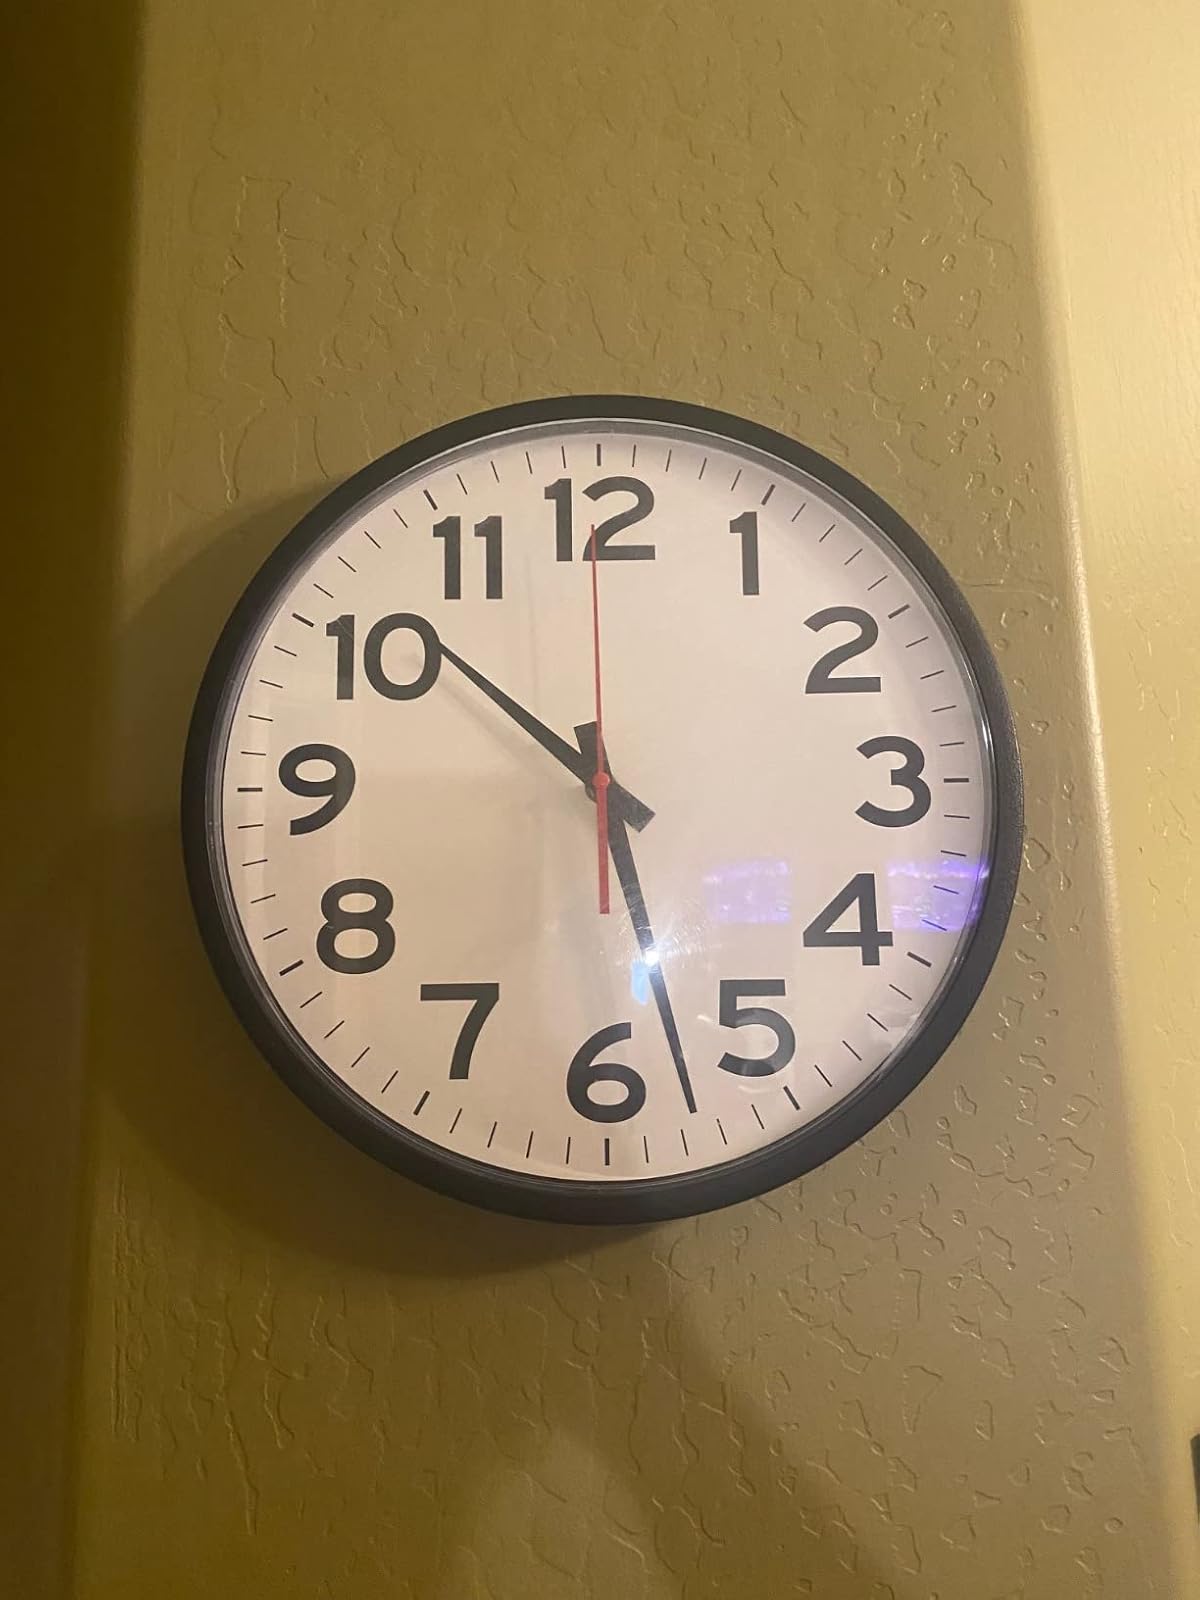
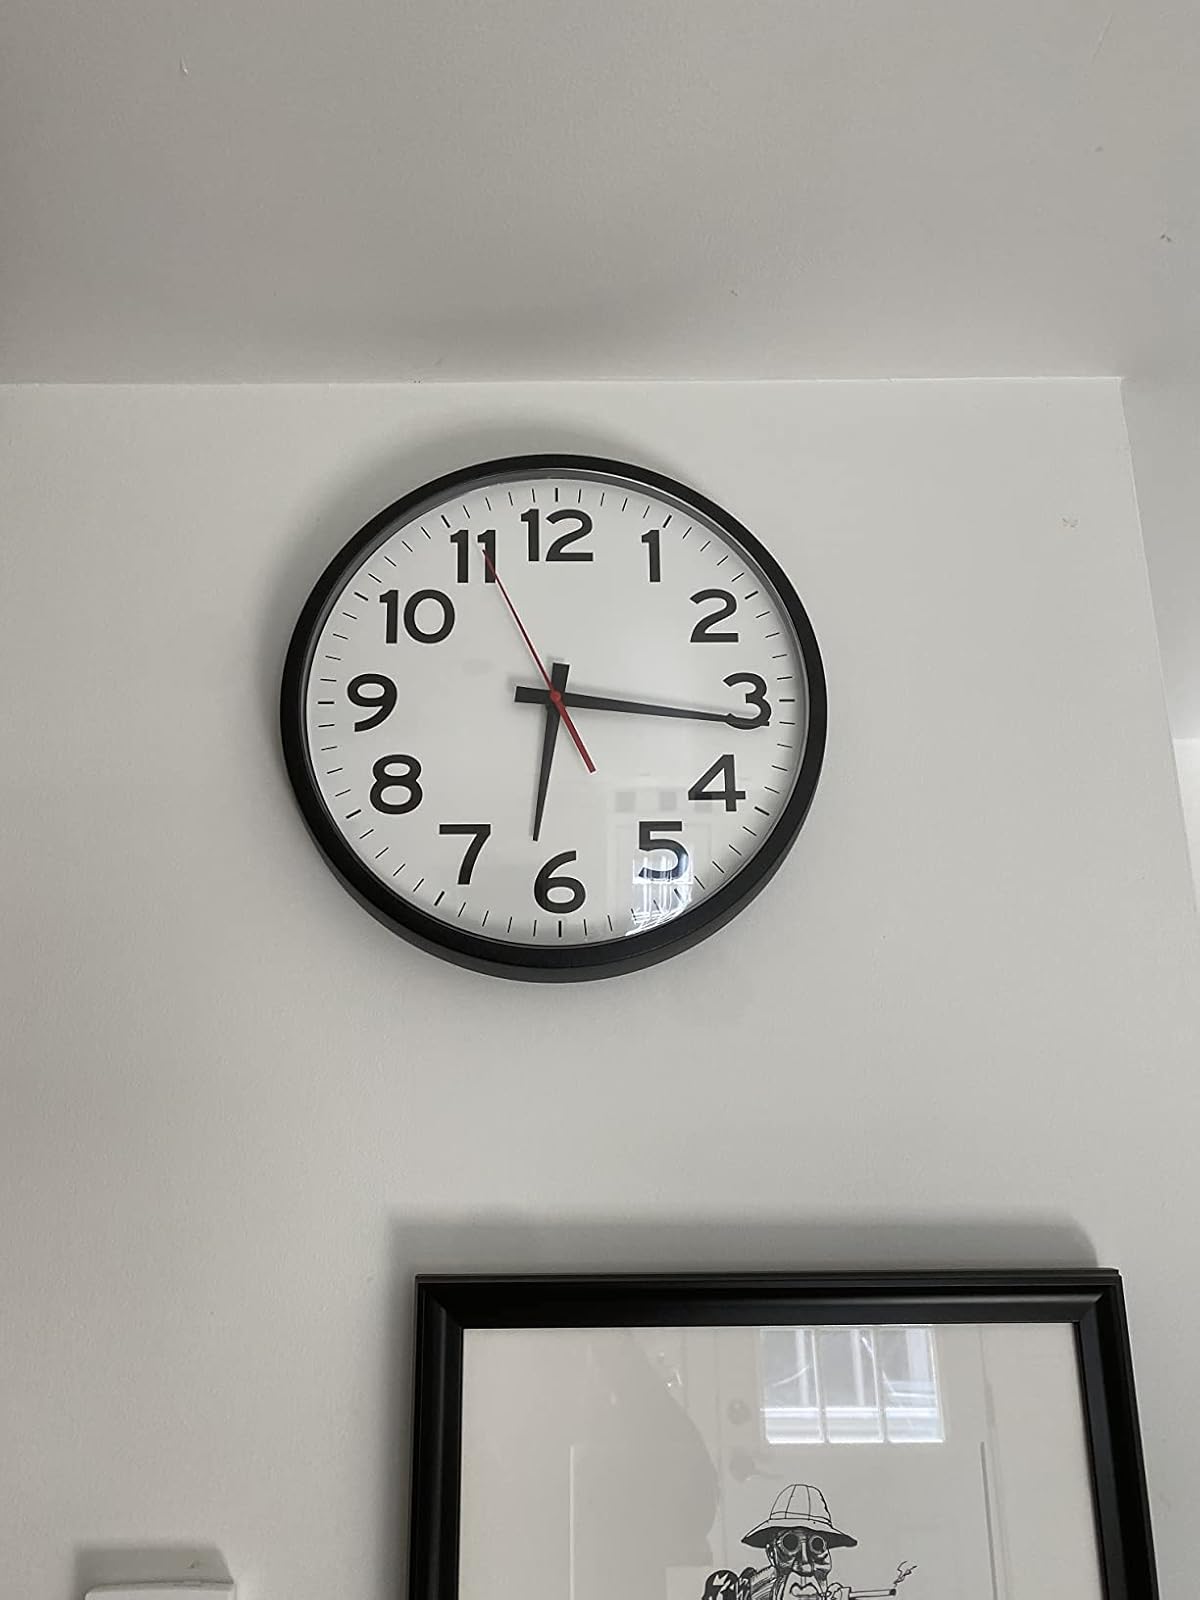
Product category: clock
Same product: yes